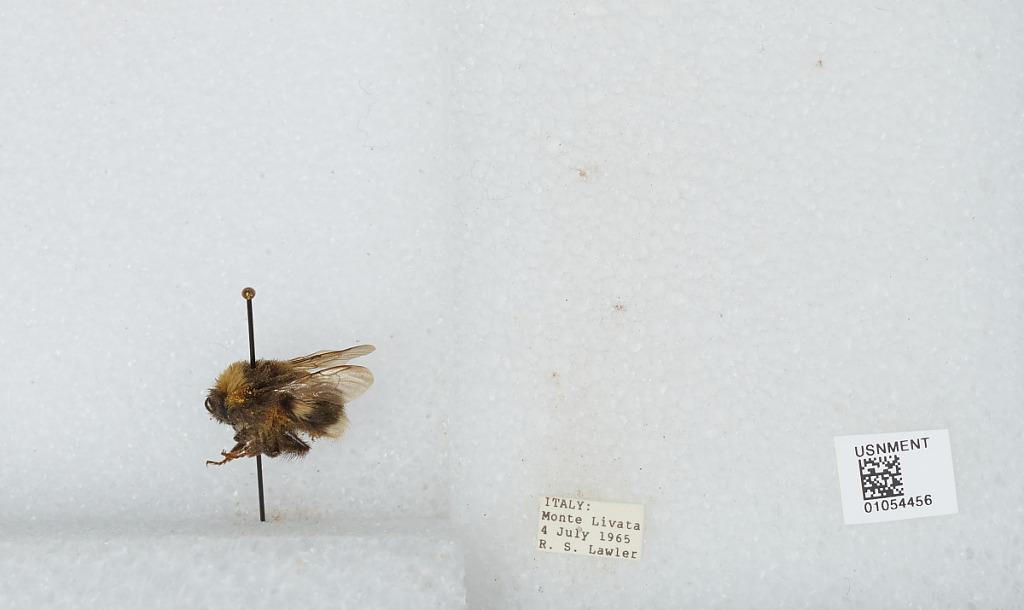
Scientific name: Bombus sp.
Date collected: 1965-7-4
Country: Italy
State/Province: Latium
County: Rome
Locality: Monte Livata